Hotel

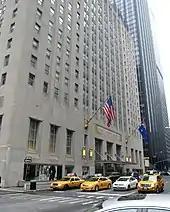
The Waldorf Astoria New York, the most expensive hotel ever sold, cost US$1.95 billion in 2014.

A resort island is an island or an archipelago that contains resorts, hotels, overwater bungalows, restaurants, tourist attractions and its amenities. Maldives has the most overwater bungalows resorts.